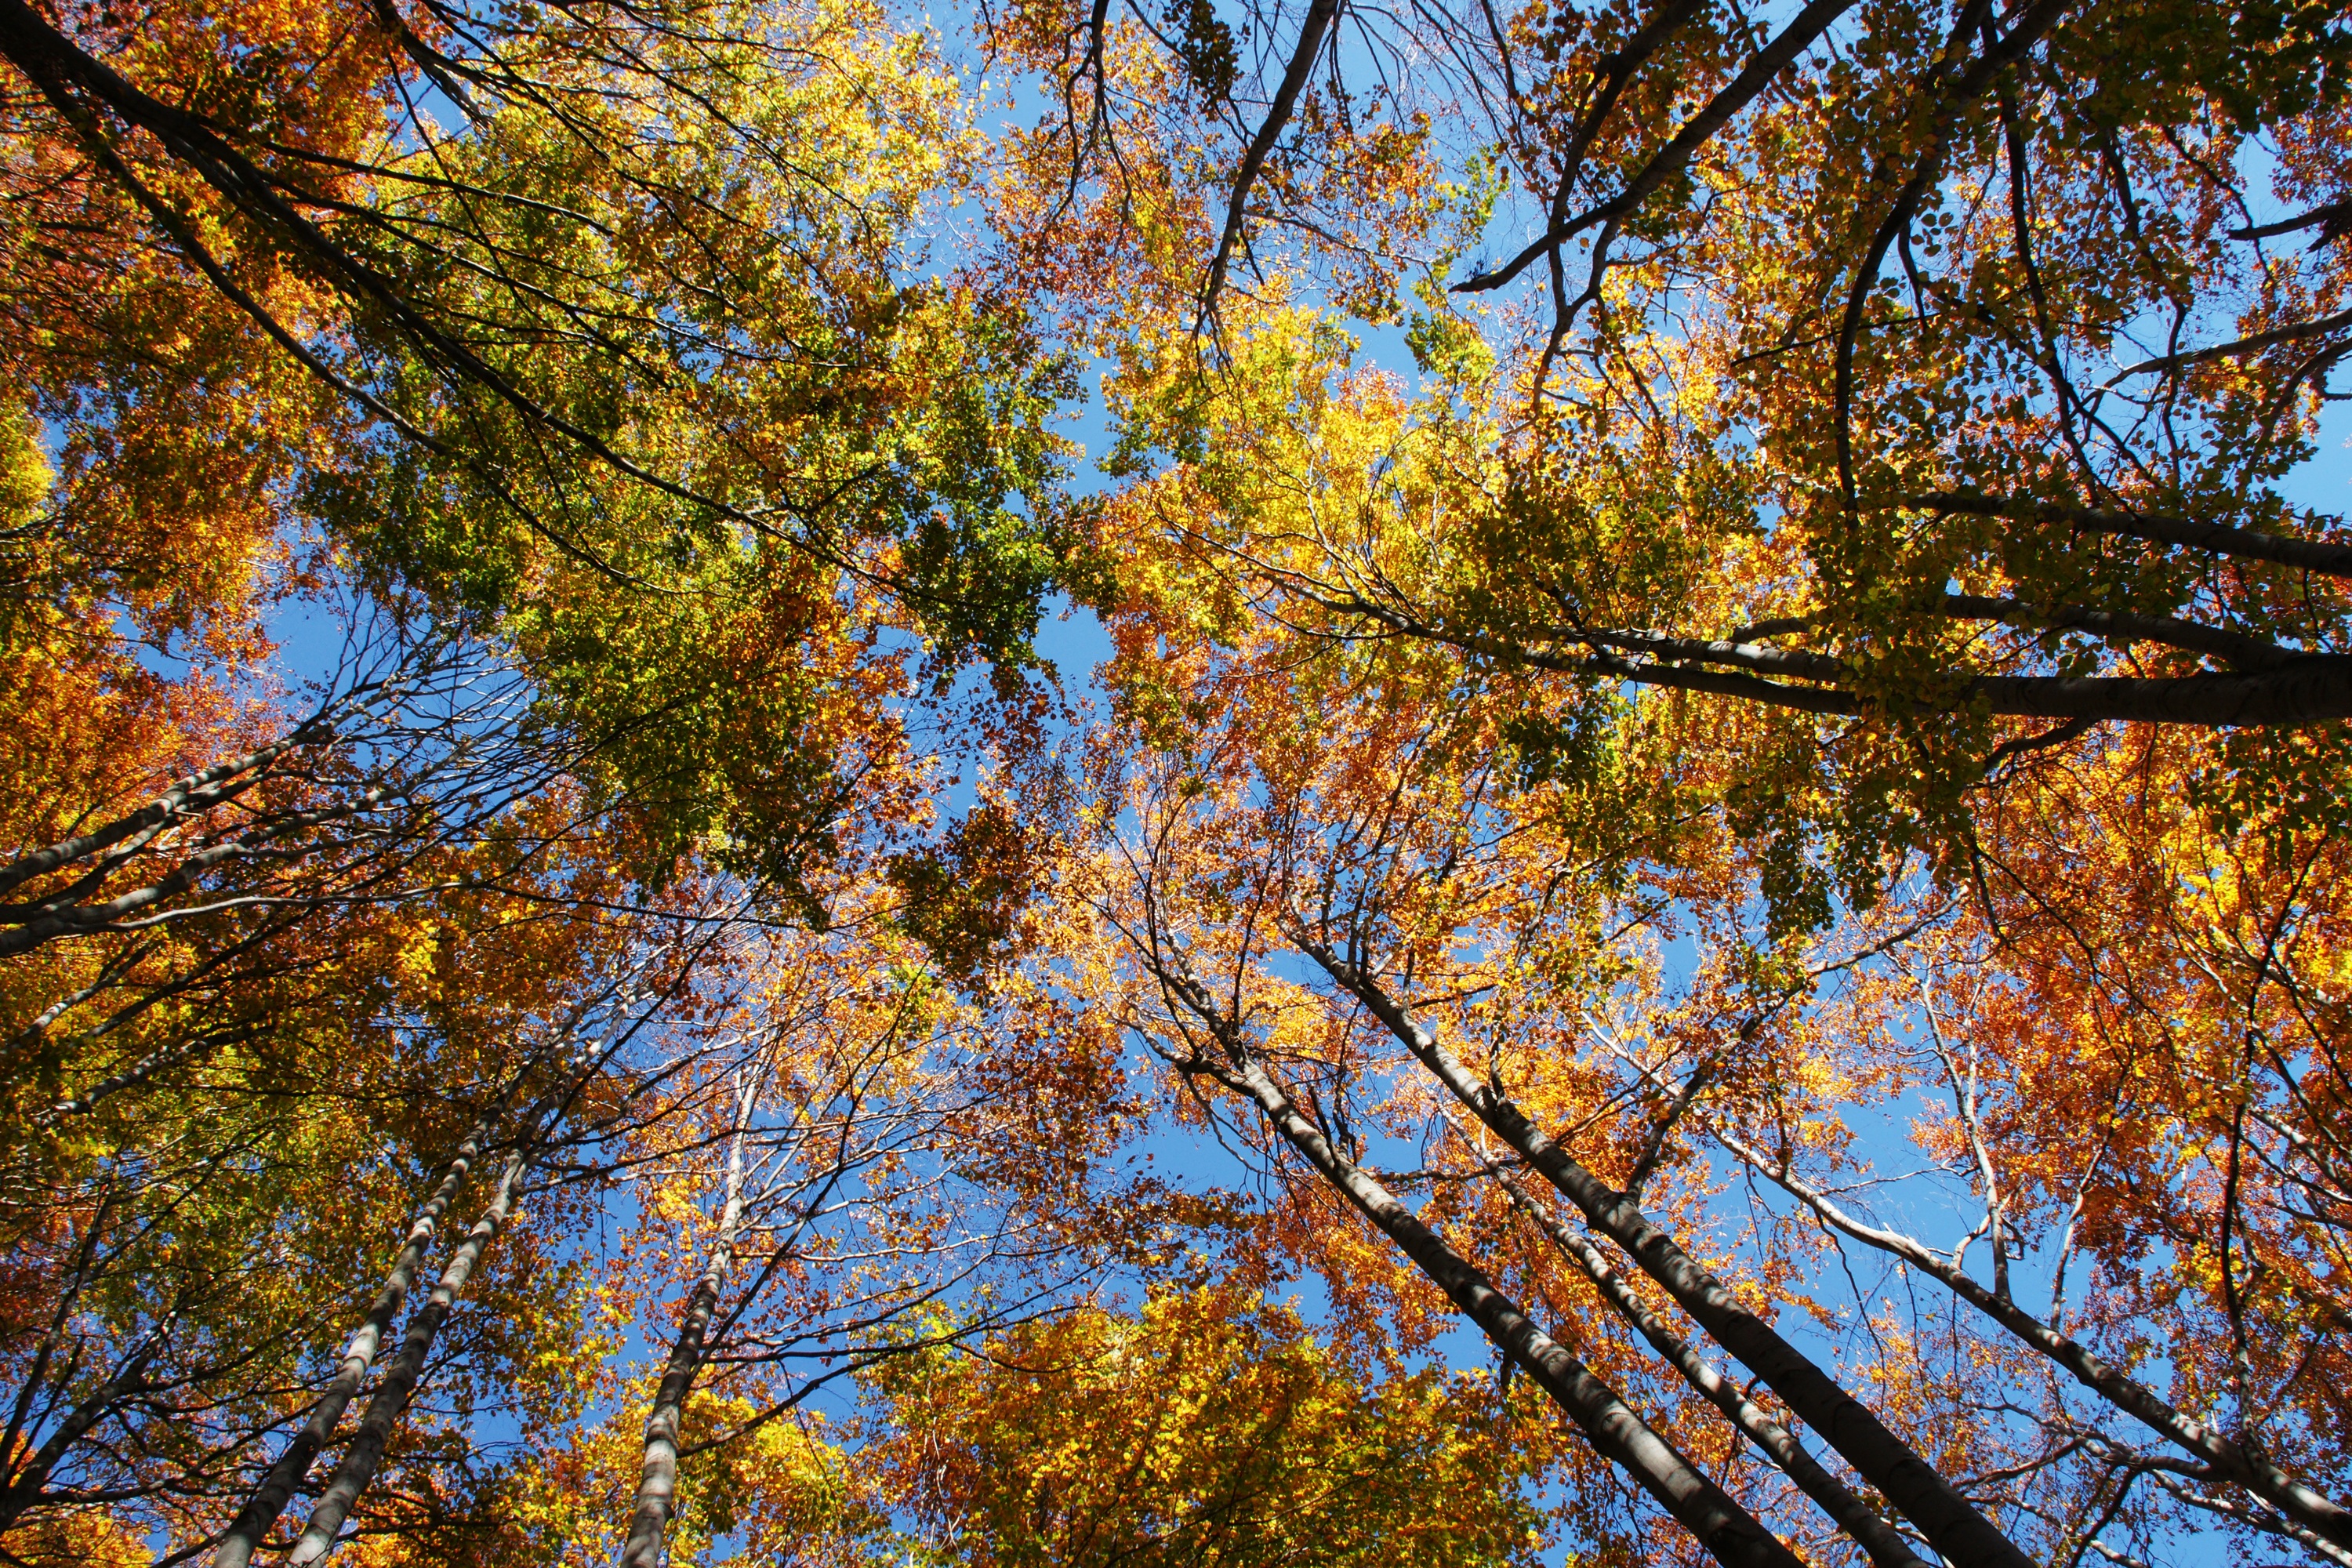
landscape, tree, nature, forest, outdoor, branch, plant, wood, sunlight, leaf, fall, wild, environment, foliage, green, natural, autumn, park, season, ecology, trees, leaves, deciduous, day, woodland, woody plant, temperate broadleaf and mixed forest